Kimek–Kipchak confederation

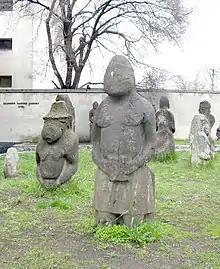
Kipchak "balbal" in Dnipro

The most typical and notable feature of Kimak-Kipchak and Cuman culture are the kurgan stelae or "balbals", erected at sanctuaries with square fencing of rough stone and gravel. In the 6th through 9th centuries similar sanctuaries with statues of deceased ancestors were built by the Göktürks and Uyghurs. After destruction of the Göktürk and Uyghur Kaganates, Kipchaks and Cumans were one of the few Turkic peoples who preserved this tradition. Cumans and Kipchaks continued the tradition until the loss of their political independence.